Fairbridge (charity)

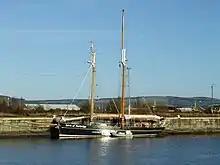
Spirit of Fairbridge

Fairbridge worked with young people who had experienced school exclusion, homelessness, anti-social behavior, crime, substance misuse and mental health issues. By a combination of one-to-one support and challenging activities, young people made positive changes in their lives to enter education, training or employment.